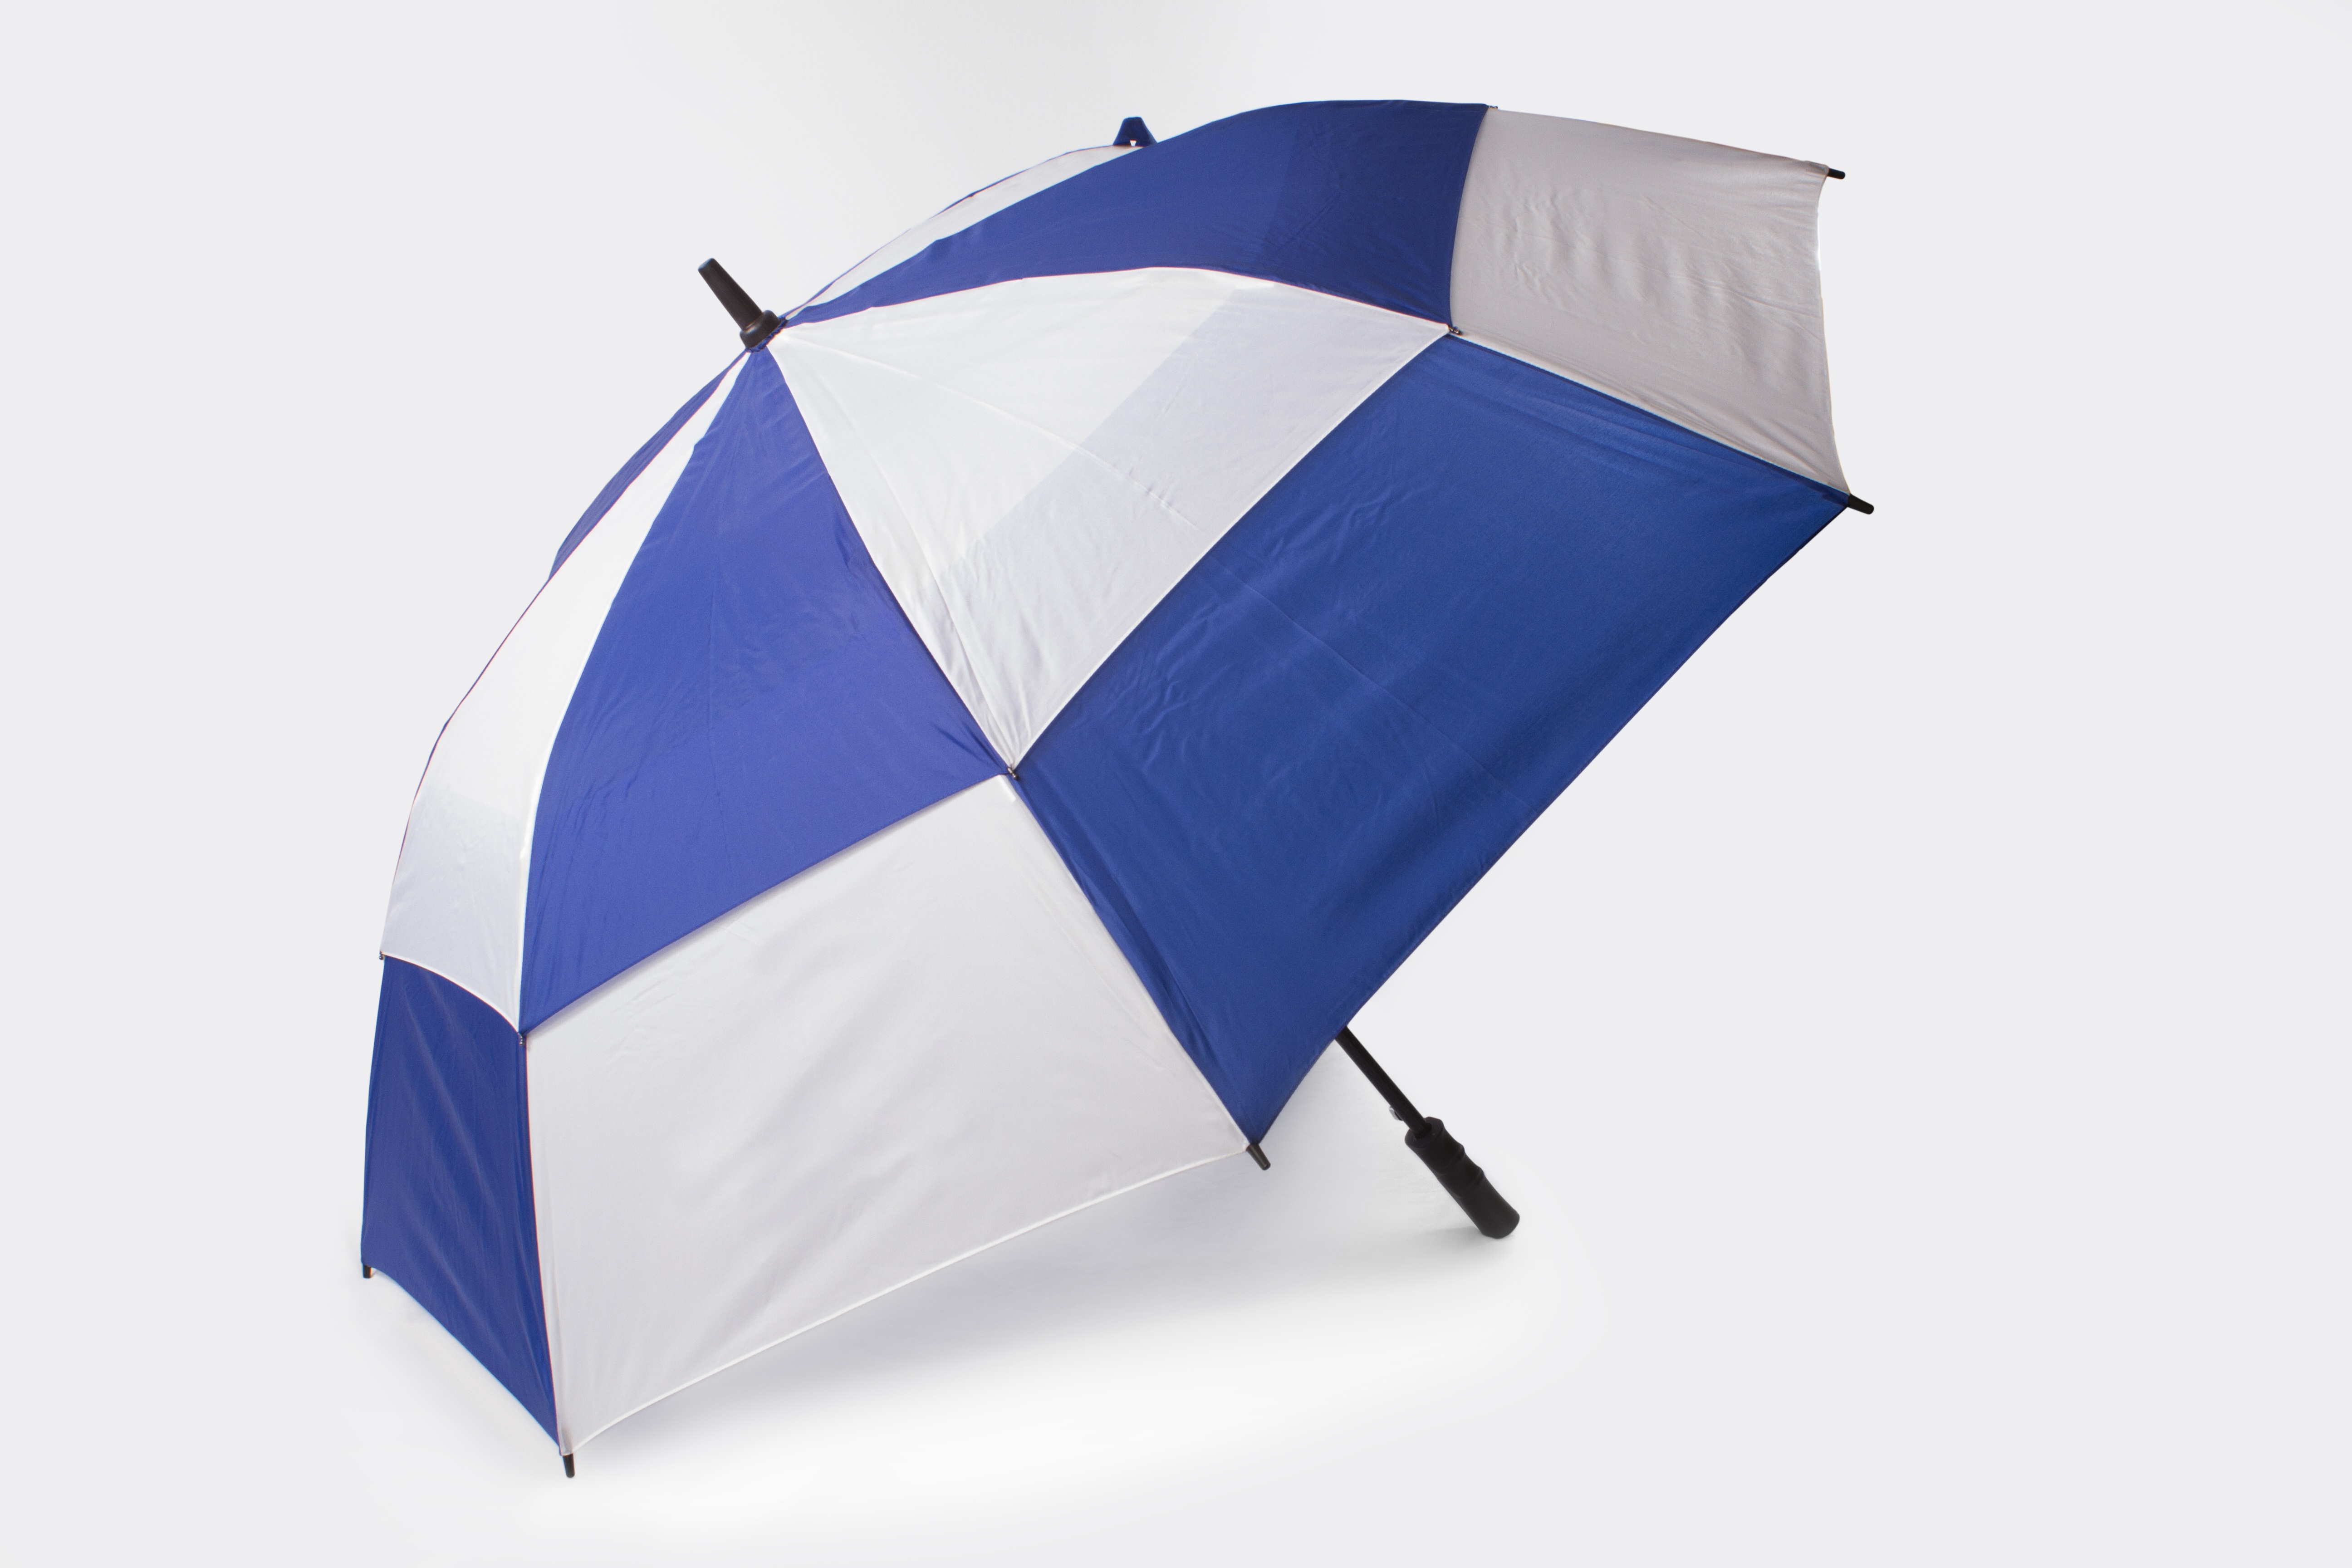
wing, rain, canopy, umbrella, weather, blue, tent, product, protection, fashion accessory